Blanca Renée Arrillaga

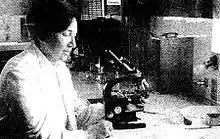
Blanca Renée Arrillaga

Blanca Renée Arrillaga Oronoz de Maffei (Artigas, 1917–2011) was a Uruguayan chemist, botanist, professor and agrostologist. Originally from the Uruguayan Department of Artigas, she began her studies there then moved to Montevideo where she earned a degree in pharmaceutical chemistry from the Faculty of Chemistry at the University of the Republic (Uruguay). Her most important publications include 'Nuevas especies y notas taxonómicas en Uruguay y Paraguay' (1968) in collaboration; Plantas Medicinales (1969) and Gramíneas Uruguayas (1970) with B. Rosengurtt and P. Izaguirre de Artucio.